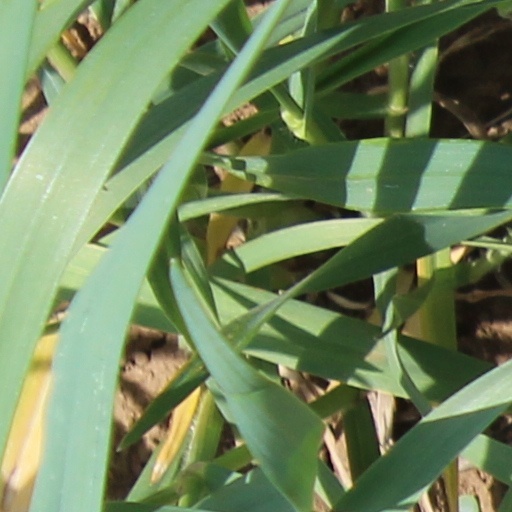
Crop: wheat